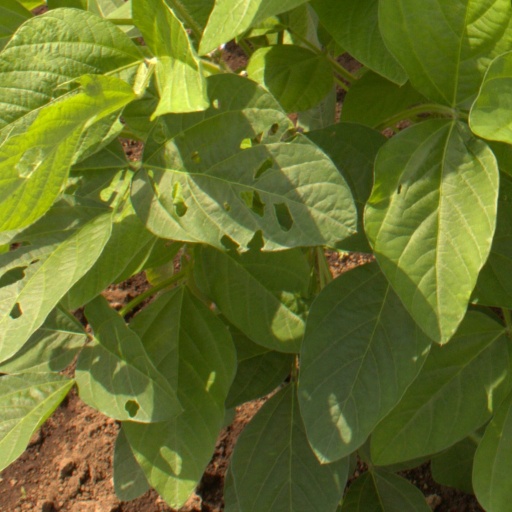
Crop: soybean